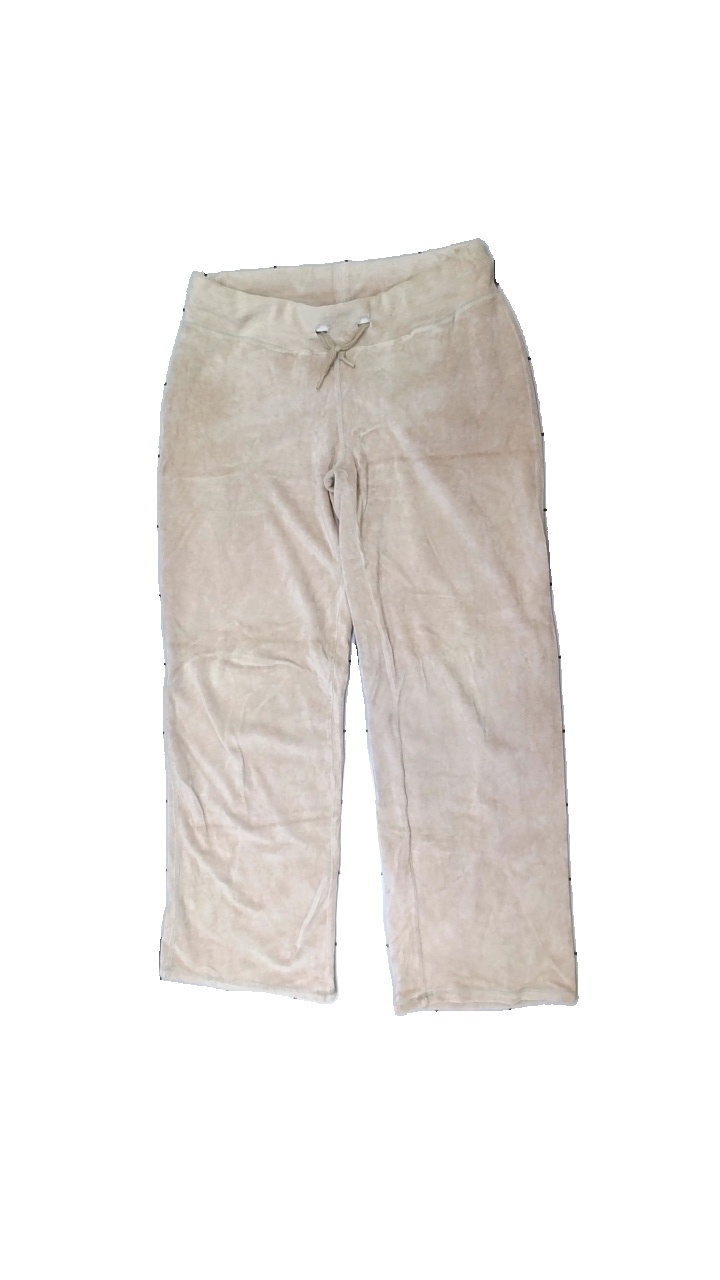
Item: Trousers (Ladies)
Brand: New Woman
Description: Beige sweatpants for women from New Woman, size L. Okay condition but missing seems.
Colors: Beige
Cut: Regular
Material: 100% cotton
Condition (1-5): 3
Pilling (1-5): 5
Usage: Recycle
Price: <50